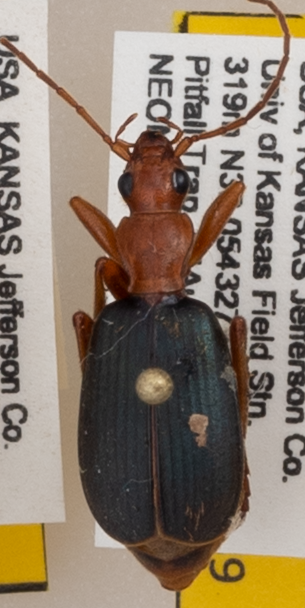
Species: Brachinus alternans
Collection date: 2020-08-04
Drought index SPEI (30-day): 0.992
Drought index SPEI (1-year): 1.382
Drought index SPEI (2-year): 2.09